Implosion of Radio Network House

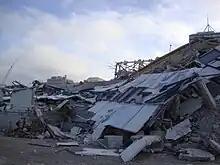
Close up of the Radio Network House rubble showing the Newstalk ZB logo

Soon after the announcement was made that the implosion had been approved, it was reported that the demolition contractors considered putting the right to push the button for the implosion up for auction, with the proceeds going to charity. "I've seen them go for $6,000" is how one of the company representatives was quoted, but the issue of liability needed to be worked through. The auction was set up on the internet auction website Trade Me and went live on Tuesday, 24 July, at 11 am. It was set up with a $1 reserve (meaning that theoretically, the right to push the button could have been sold for just $1). The auction was hugely popular and within one hour, bidding had reached $6,000. Bidding reached $30,000, but some bids were considered illegitimate and Trade Me staff removed them, and in other cases, bidders themselves requested to be removed.